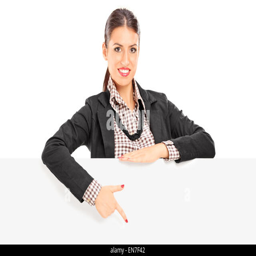
young beautiful businesswoman pointing on a blank billboard with her finger isolated on white background